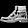
Label: Ankle boot